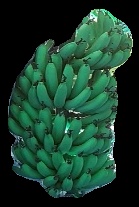
Variety: pachbale
Grade: grade1